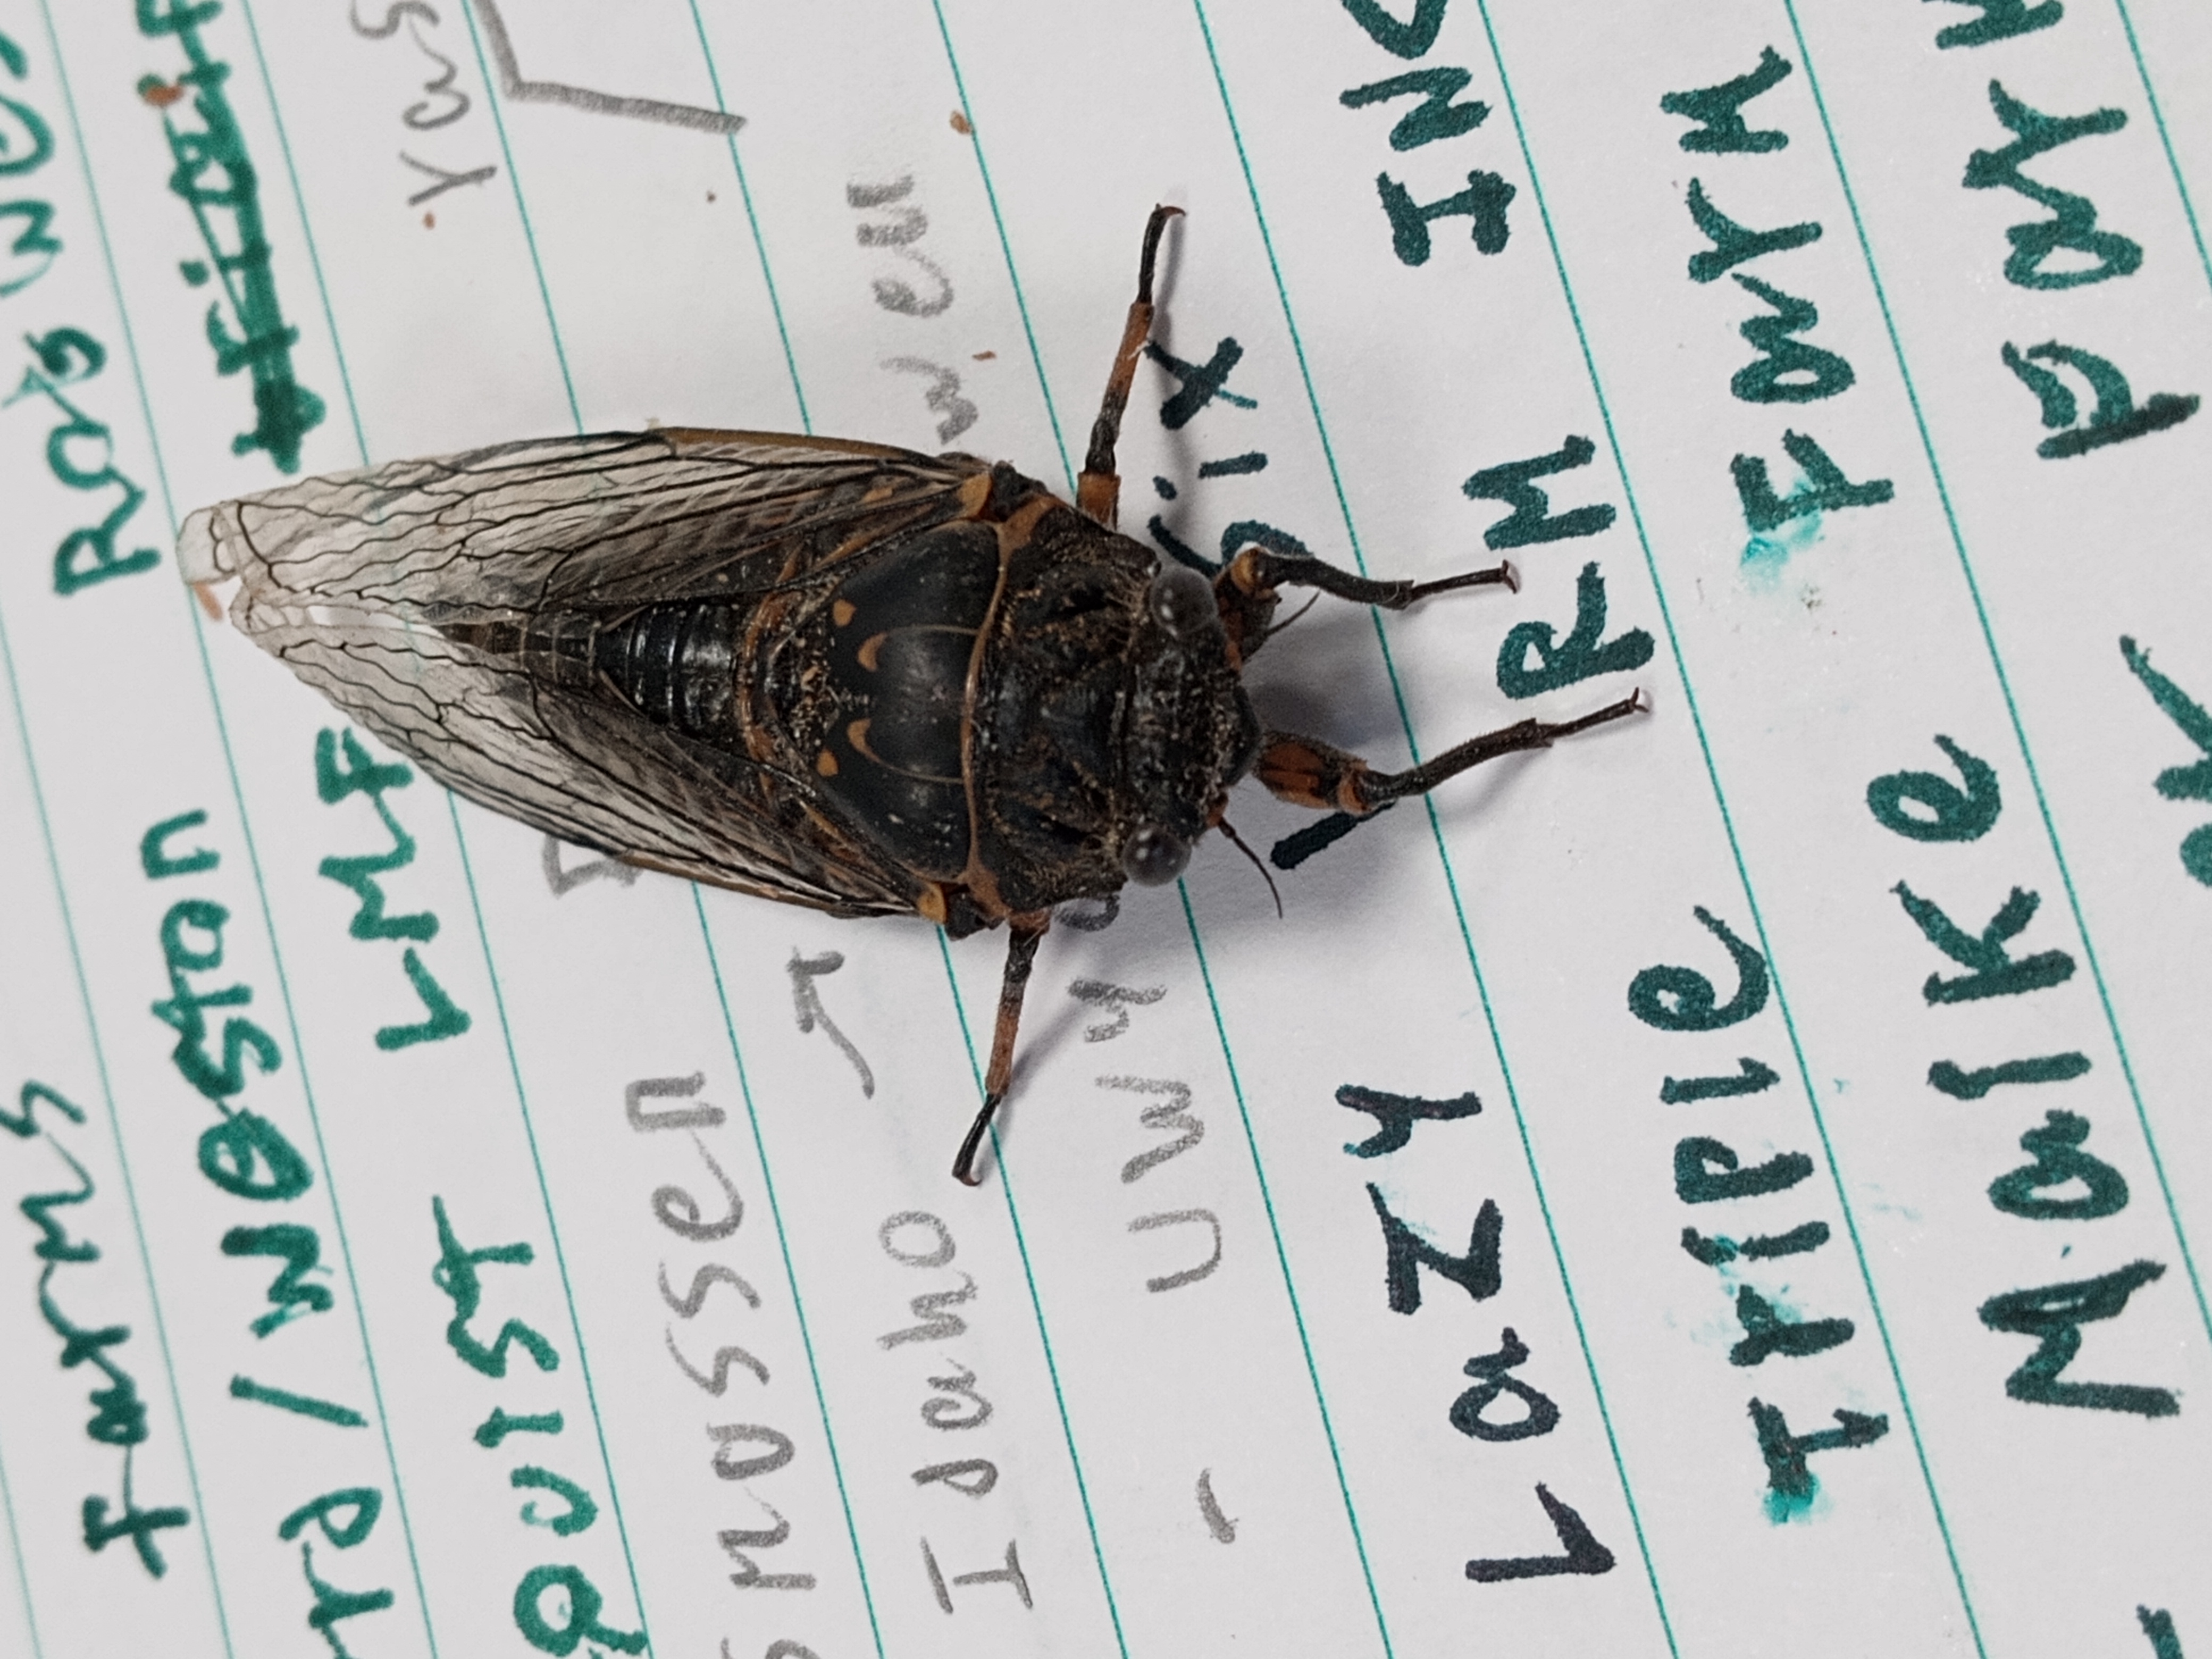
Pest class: non_pest_herbivores